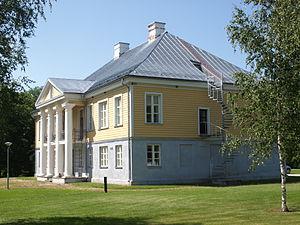
Le manoir de Pennijöggi est un manoir estonien néoclassique situé non loin de la rivière Penijõgi dans la région de l'Ouest dans la commune de Lihula.
Voici une liste de manoirs en Estonie.